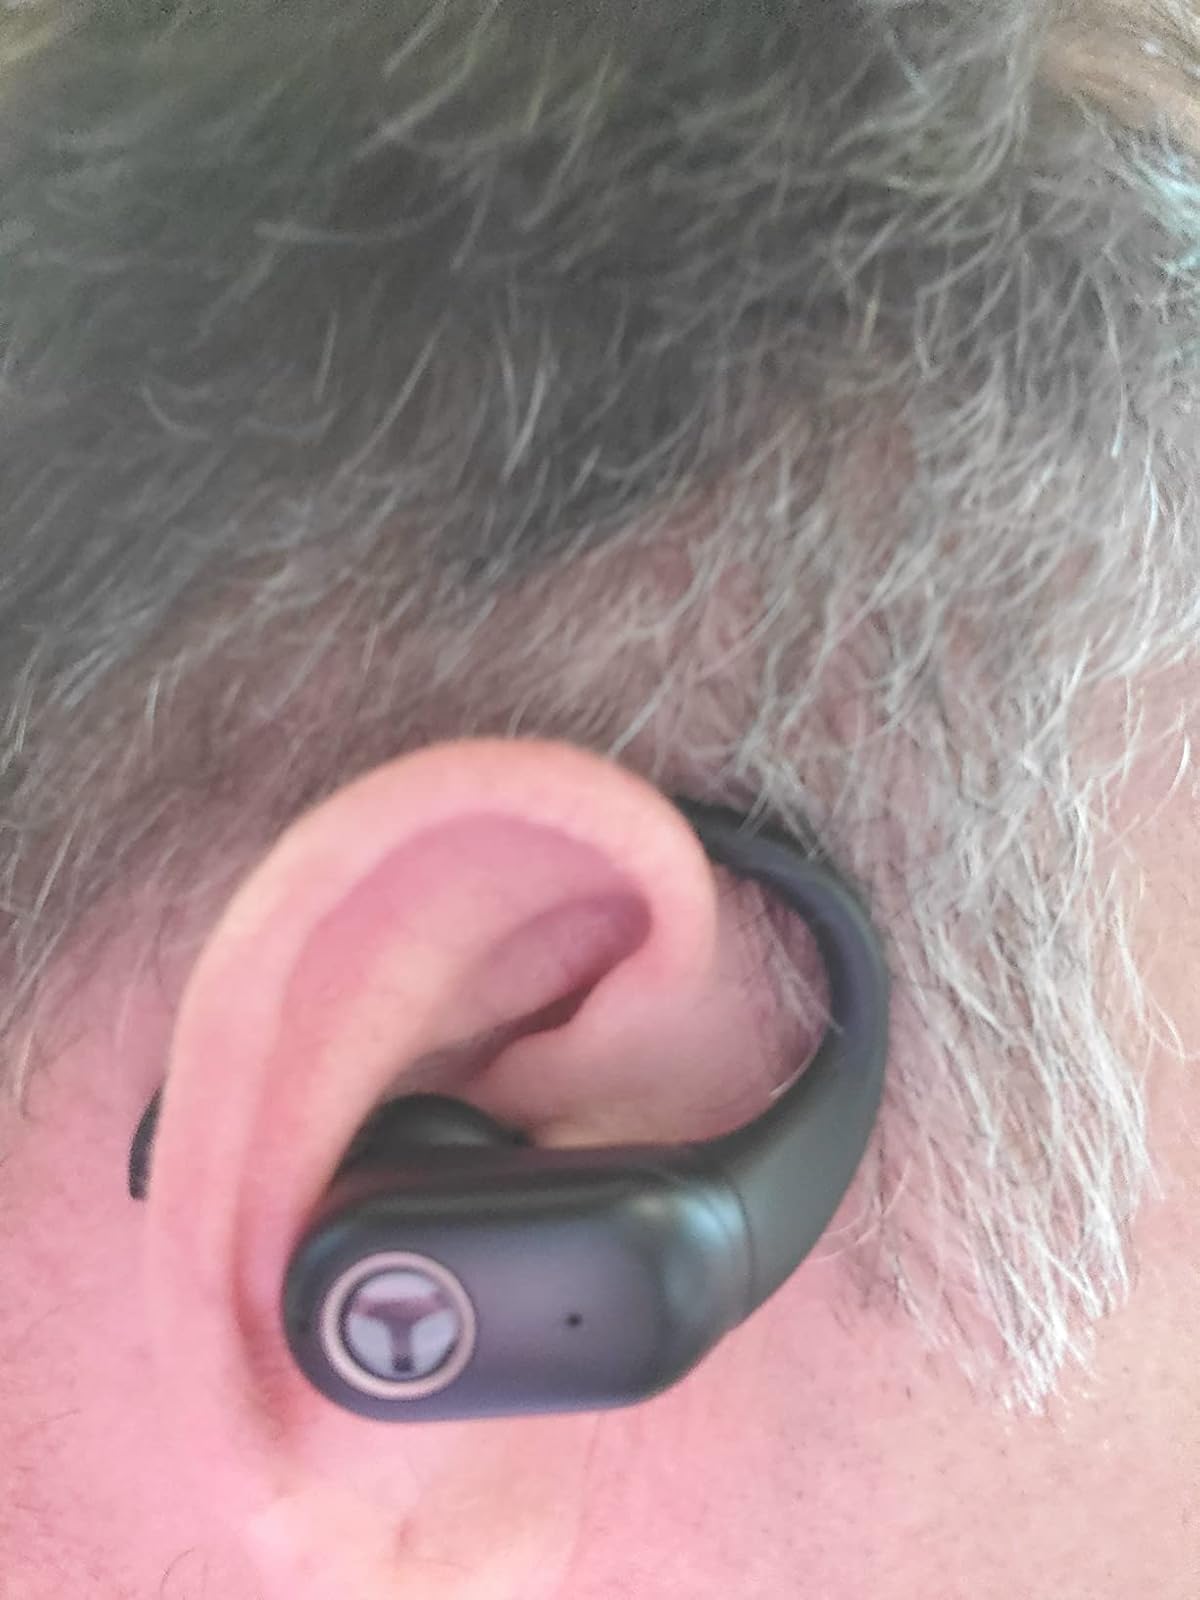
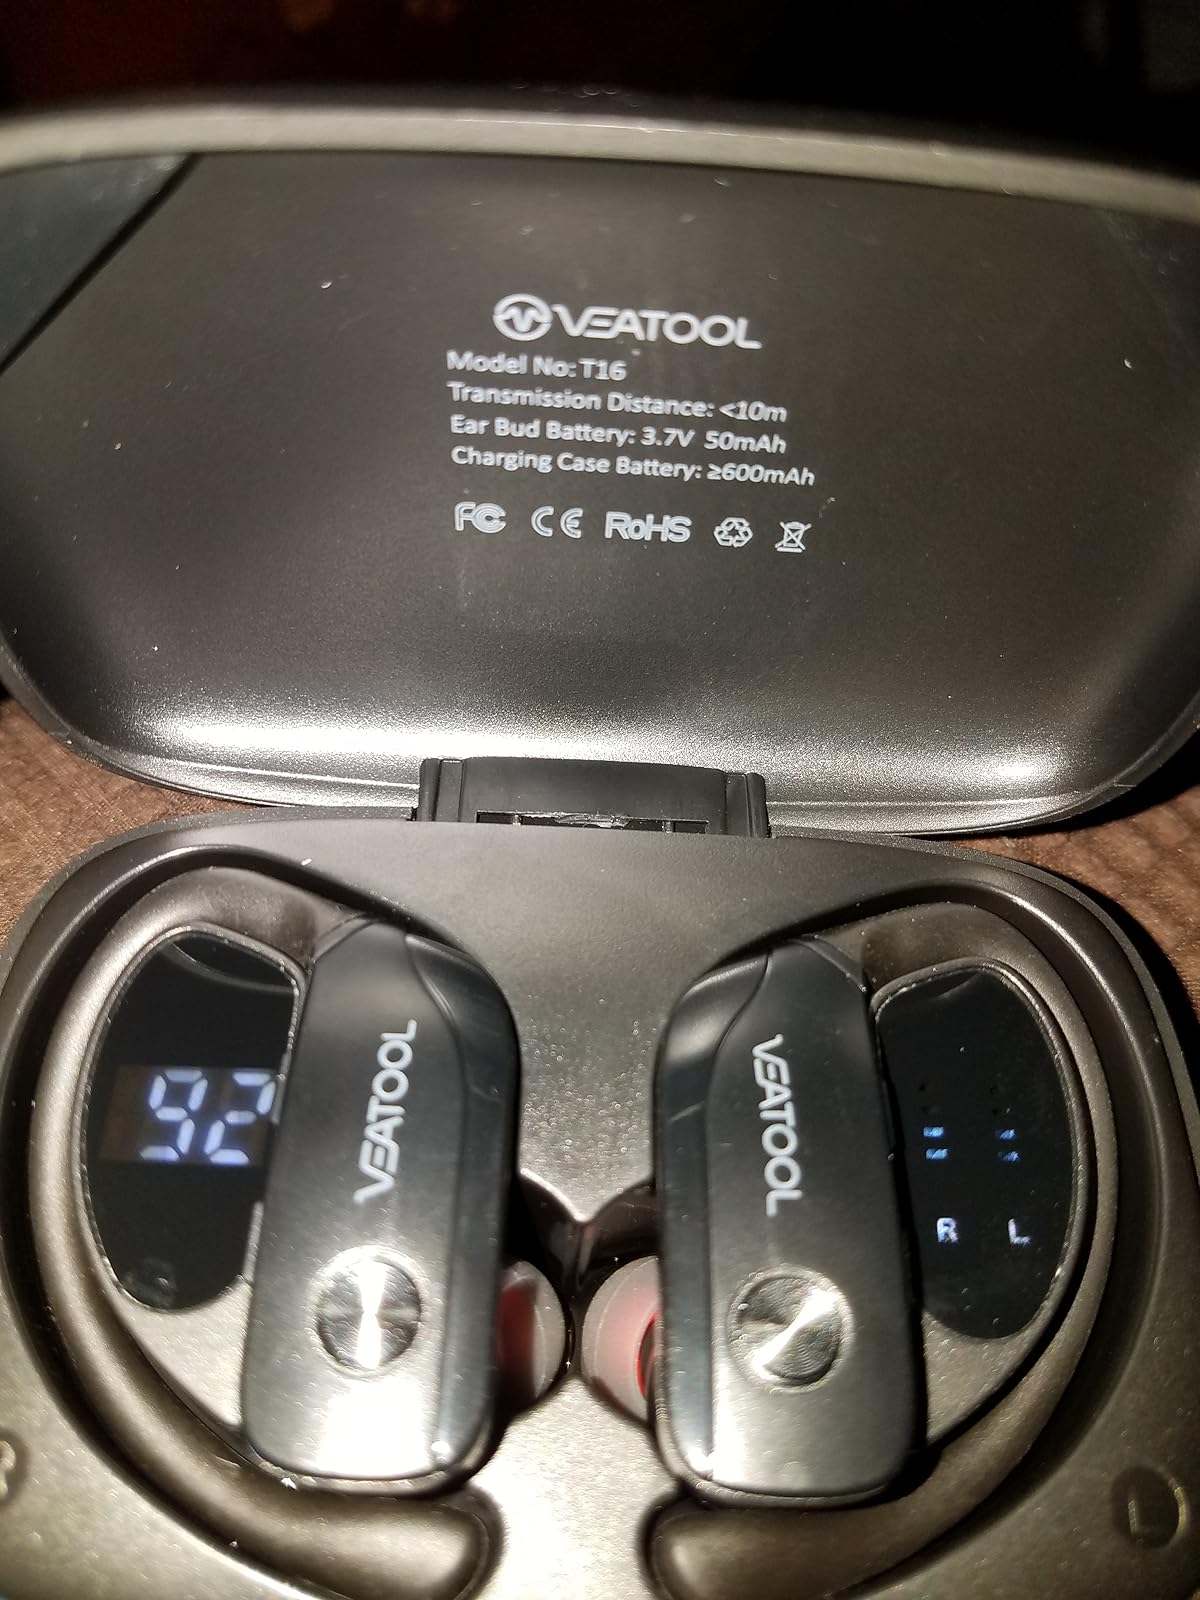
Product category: earbuds
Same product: no